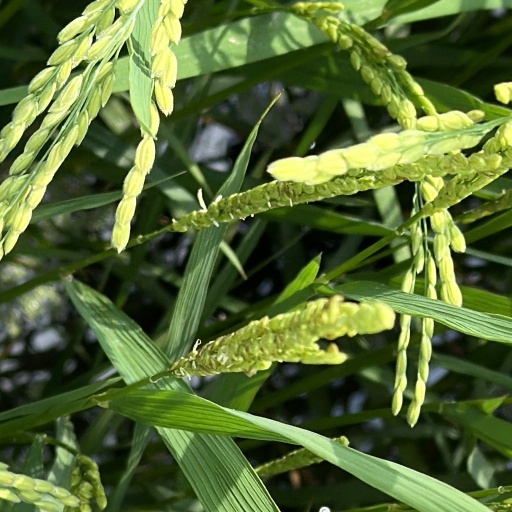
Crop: rice